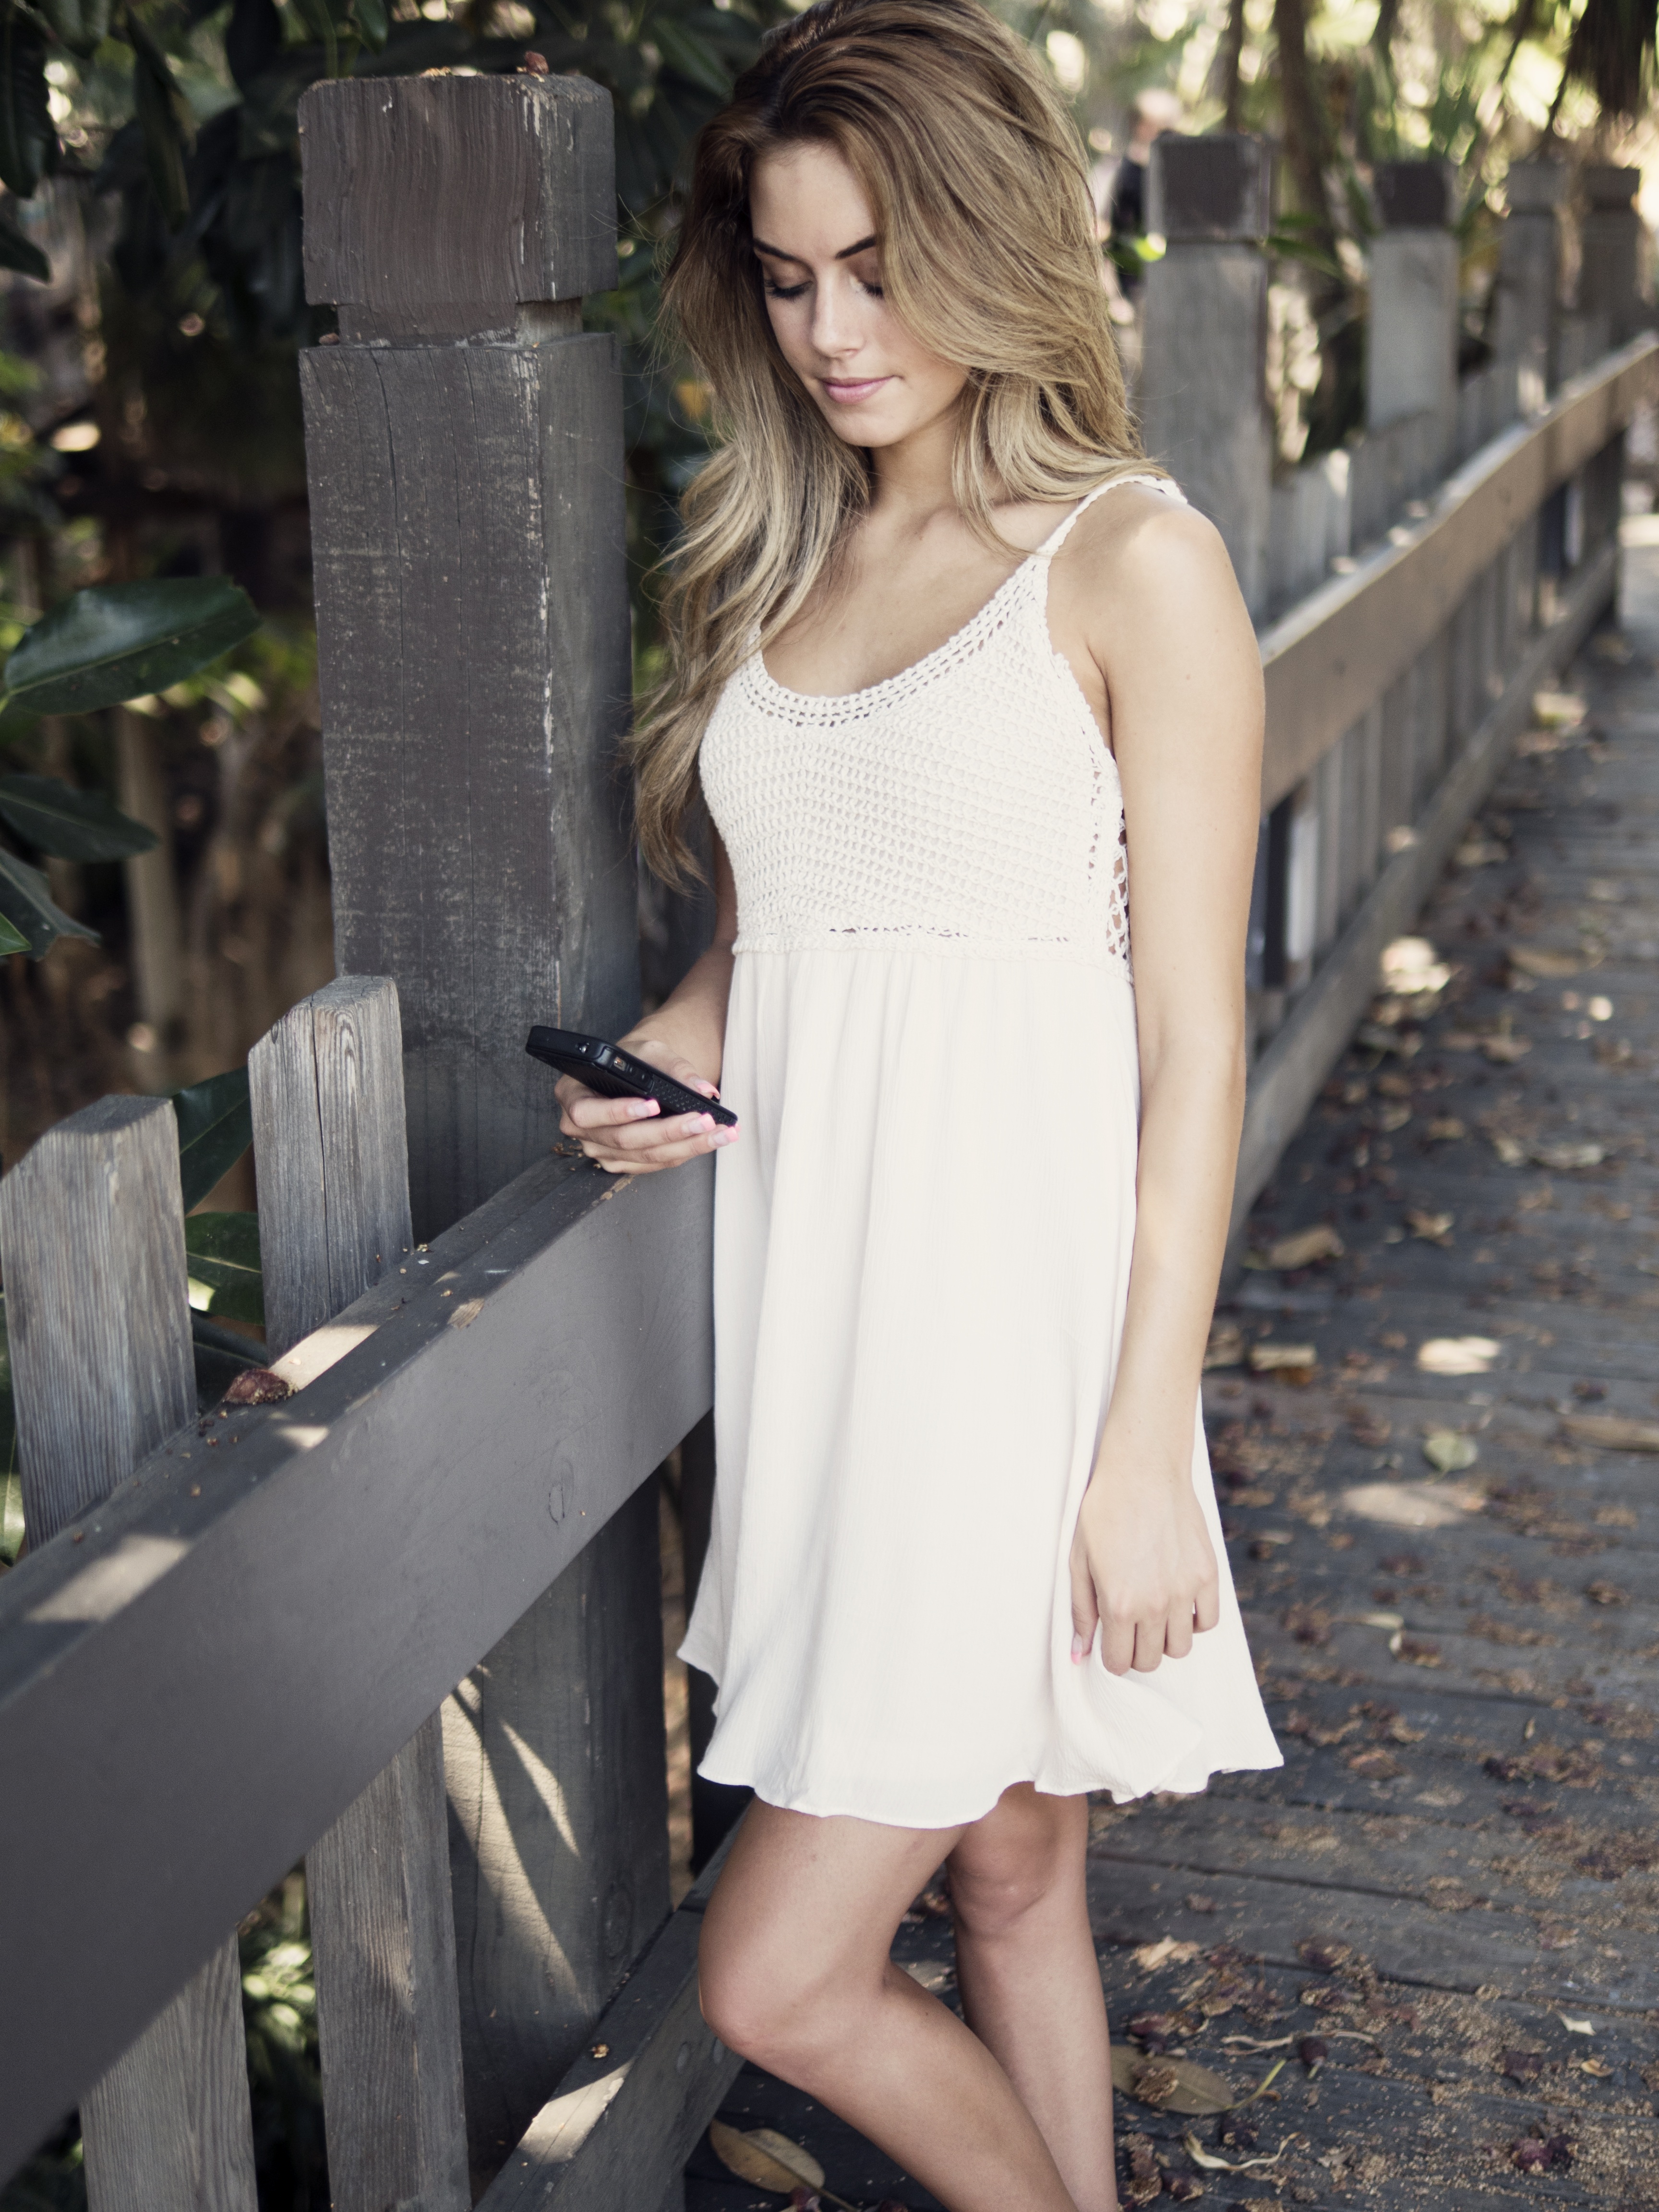
mobile, person, people, girl, woman, white, cute, female, portrait, model, young, spring, green, youth, natural, fresh, fashion, clothing, healthy, wedding dress, smiling, smile, caucasian, face, eyes, dress, happy, happiness, neck, skin, joy, beautiful, teen, beautiful women, attractive, gown, adult, beautiful woman, beauty girl, woman smile, royalty free, sleeve, photo shoot, beautiful woman smiling, woman smiling, beautiful smile, smiling woman, using mobile, girl mobile, little black dress, supermodel, bridal clothing, cocktail dress